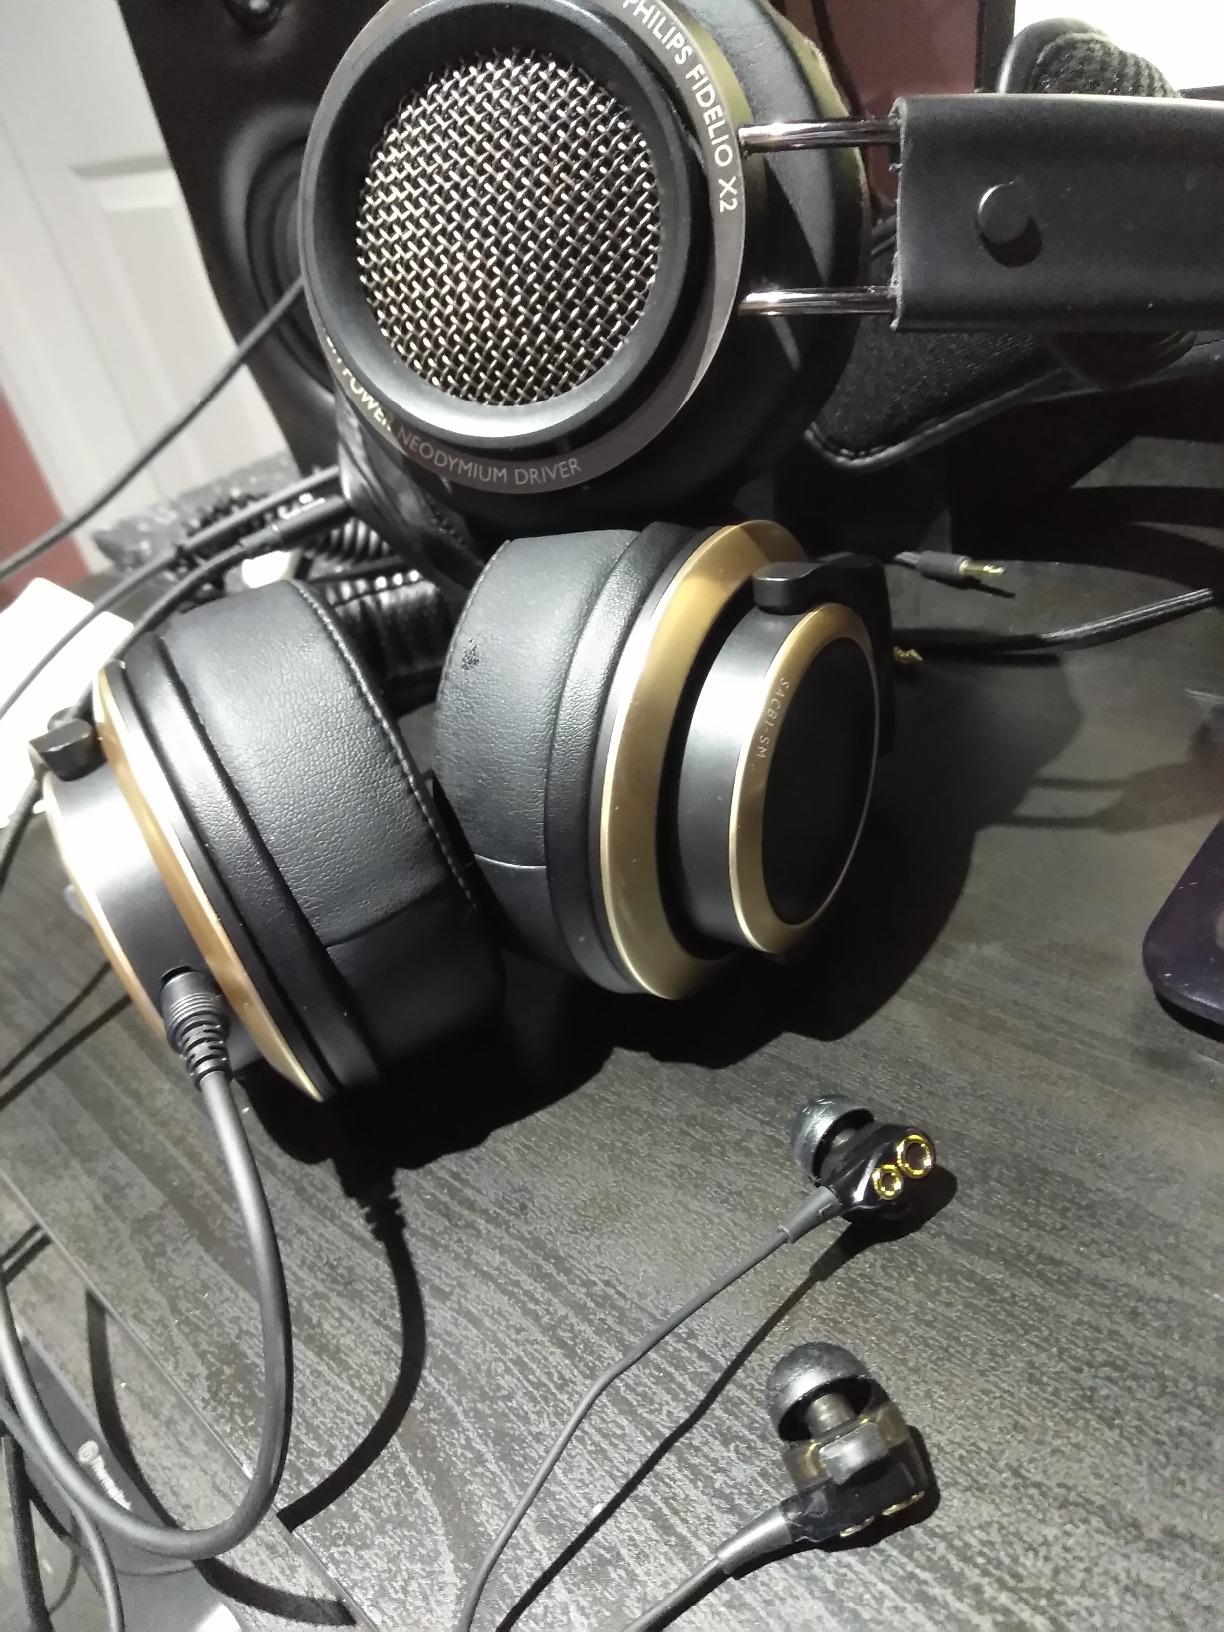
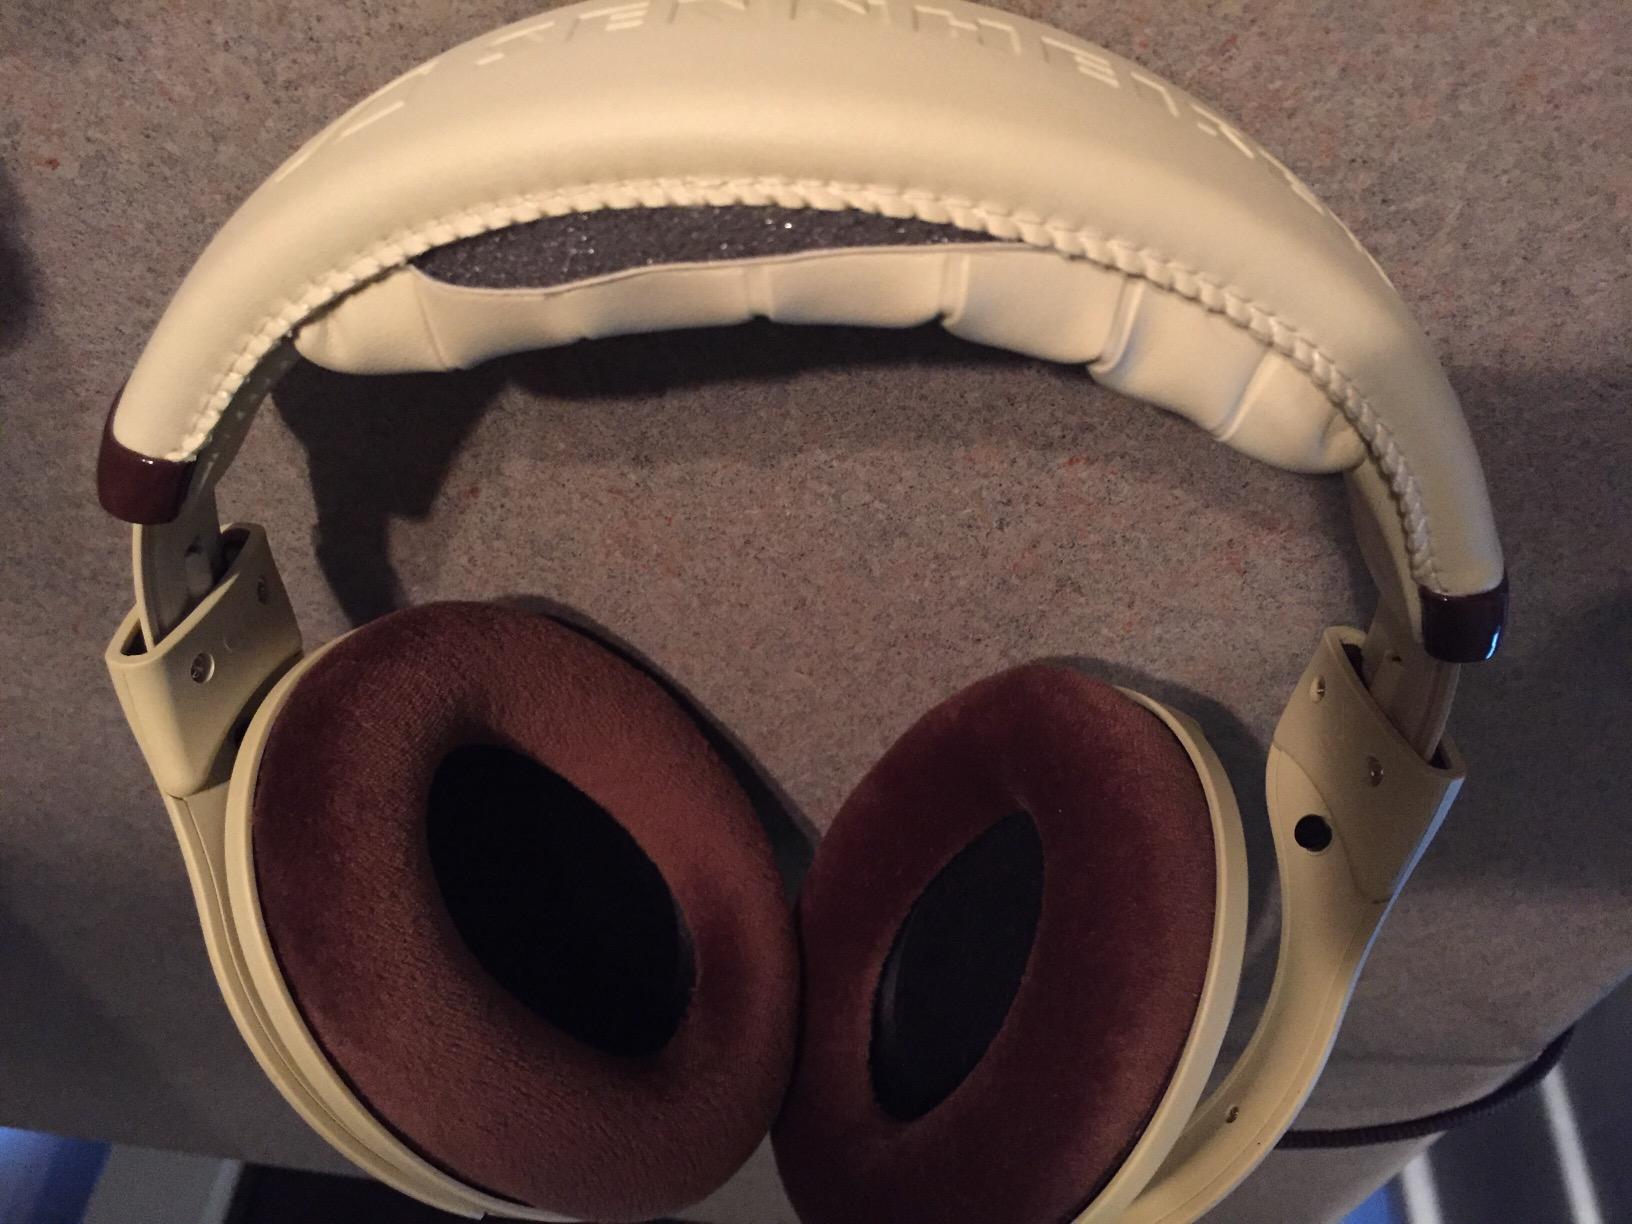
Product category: headphones
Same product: no